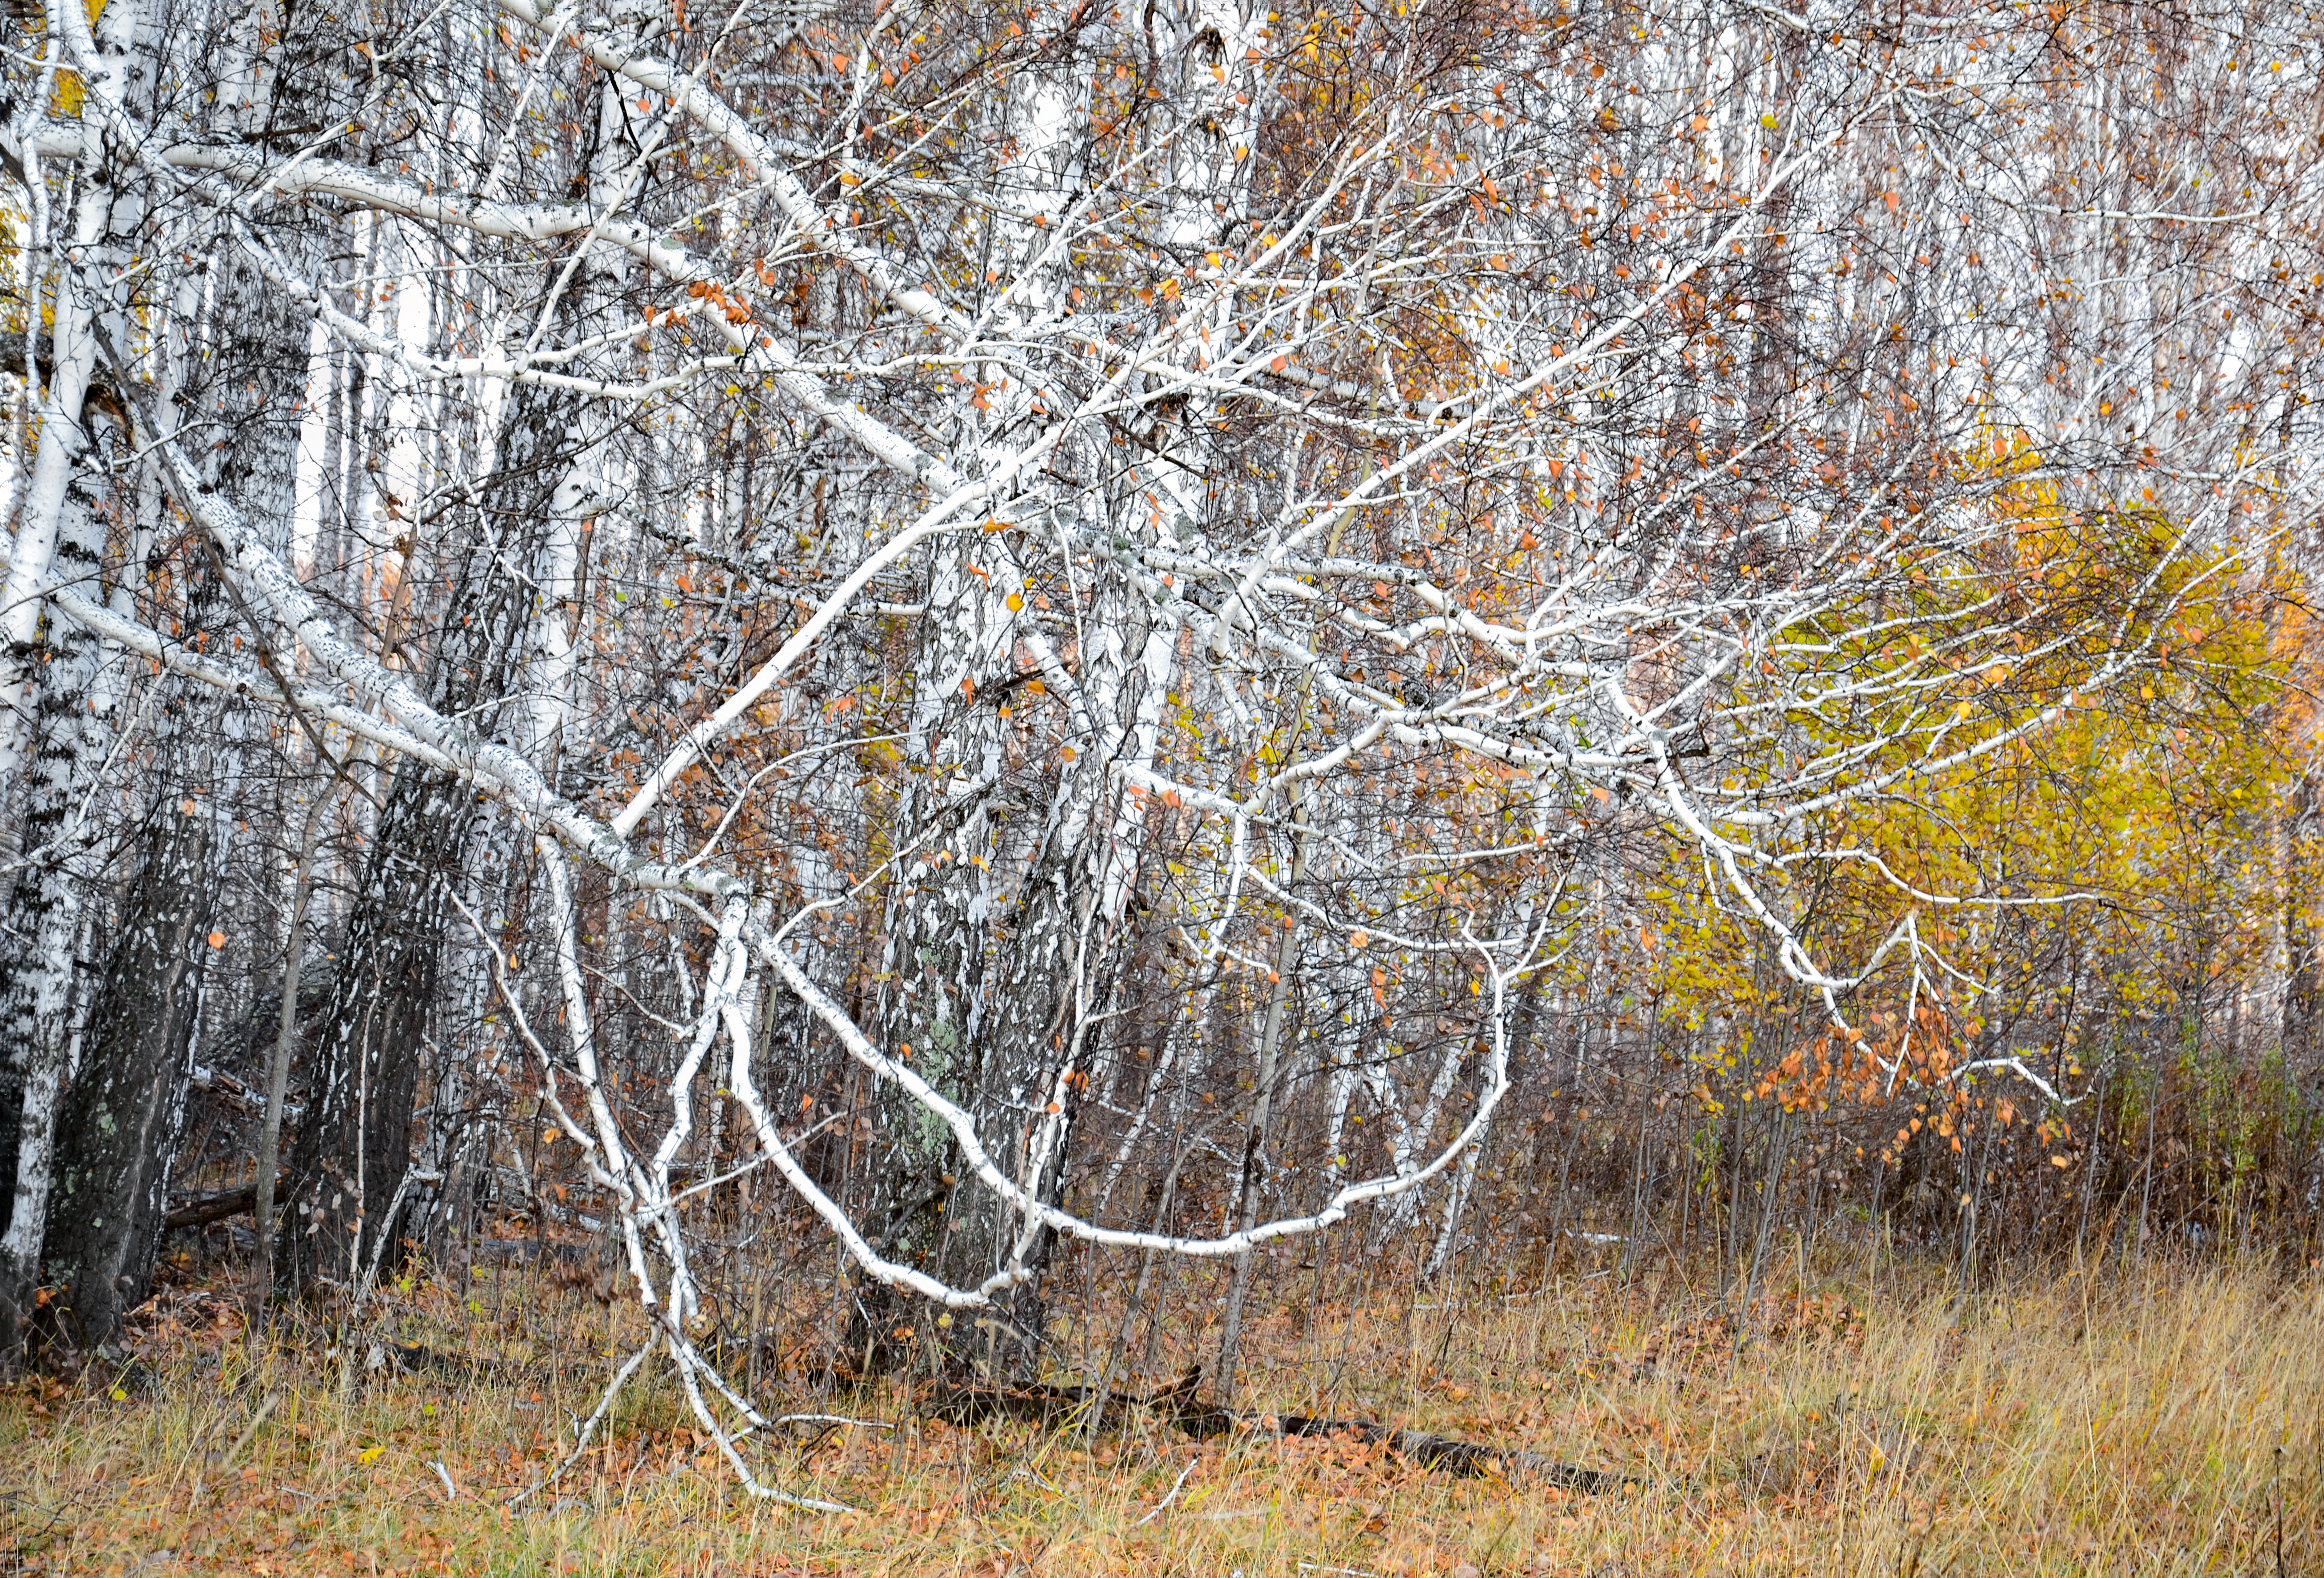
forest, birch trees, autumn, yellow, branches, curves, leaves, grass, season, nature, twig, natural landscape, wood, trunk, deciduous, Tints and shades, landscape, terrestrial plant, freezing, temperate broadleaf and mixed forest, woodland, pattern, plant, grove, frost, groundcover, shrub, Northern hardwood forest, People in nature, plant stem, grassland, tropical and subtropical coniferous forests, tree, flowering plant, winter, shrubland, art, birch family, old growth forest, conifer, soil